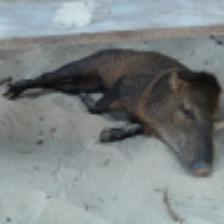
Label: NonHuman